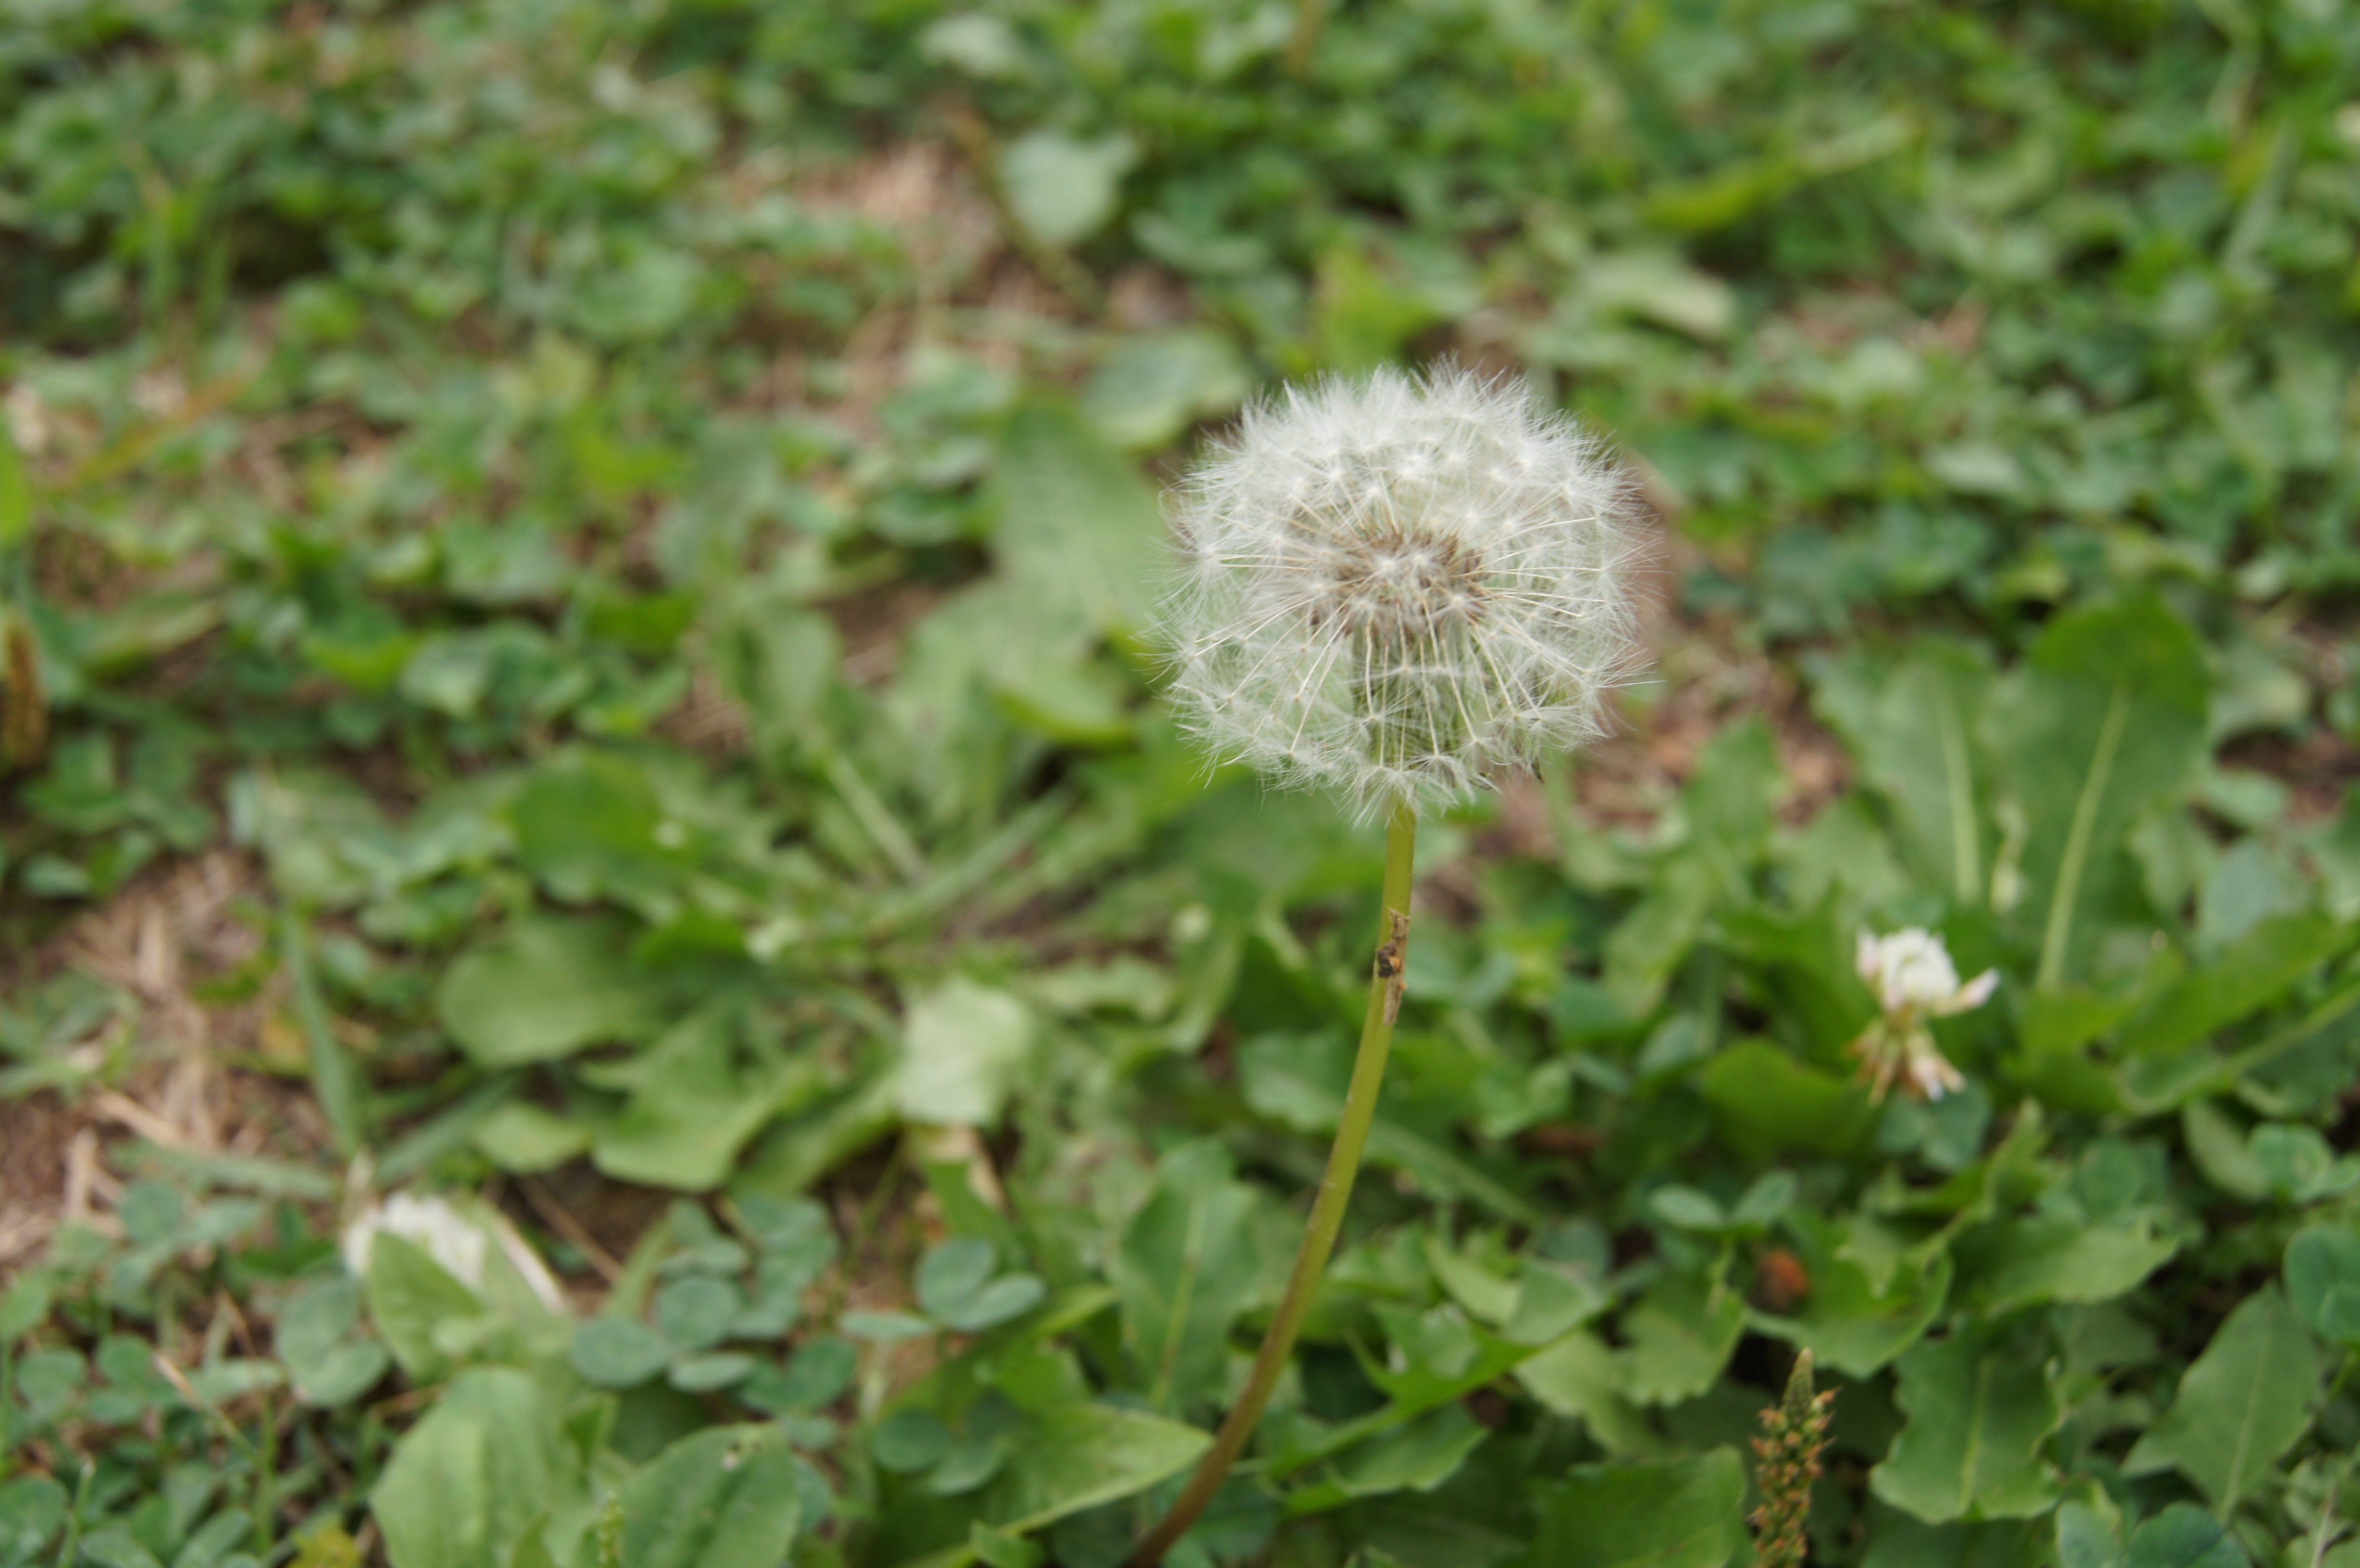
plant, dandelion, leaf, flower, produce, botany, flora, wildflower, shrub, spores, flowering plant, daisy family, annual plant, land plant, hotssi